Wounded Man

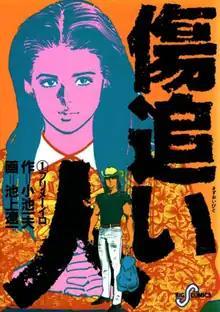
First volume cover

is a Japanese manga series written by Kazuo Koike and illustrated by Ryoichi Ikegami. It was serialized in Shogakukan's manga magazine "Big Comic Spirits" from 1982 to 1986. A five-episode original video animation (OVA) adaptation produced by Madhouse and Magic Bus and directed by Toshio Takeuchi was released from July 1986 to August 1988.